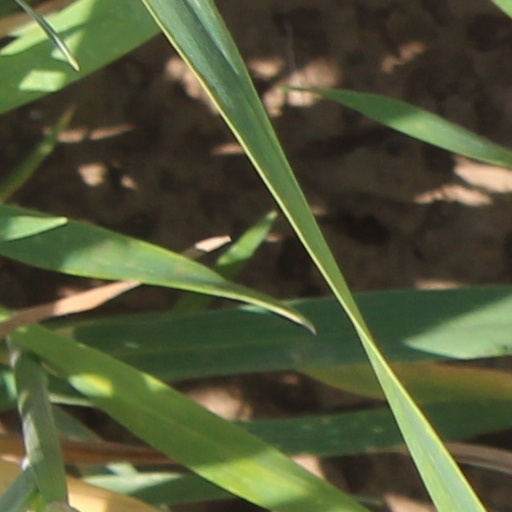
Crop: wheat